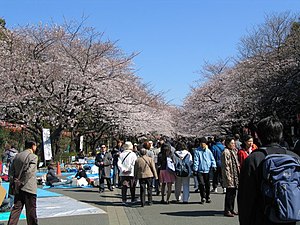
Taitou / Landemærker / Parker
Kirsebærtræerne blomstrer i Ueno Park
Taitō er et af Tokyos 23 bydistrikter. På engelsk kalder Taitou sig selv for Taito City.